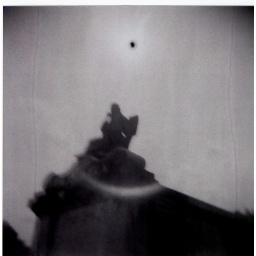
blurry but I like it. the black dot in the sky is the sun.